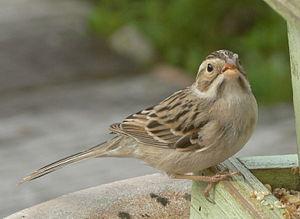
Le Bruant des plaines est une espèce de passereau appartenant à la famille des Passerellidae.